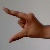
The image shows a hand gesture representing the letter 'Z' in Indian Sign Language.